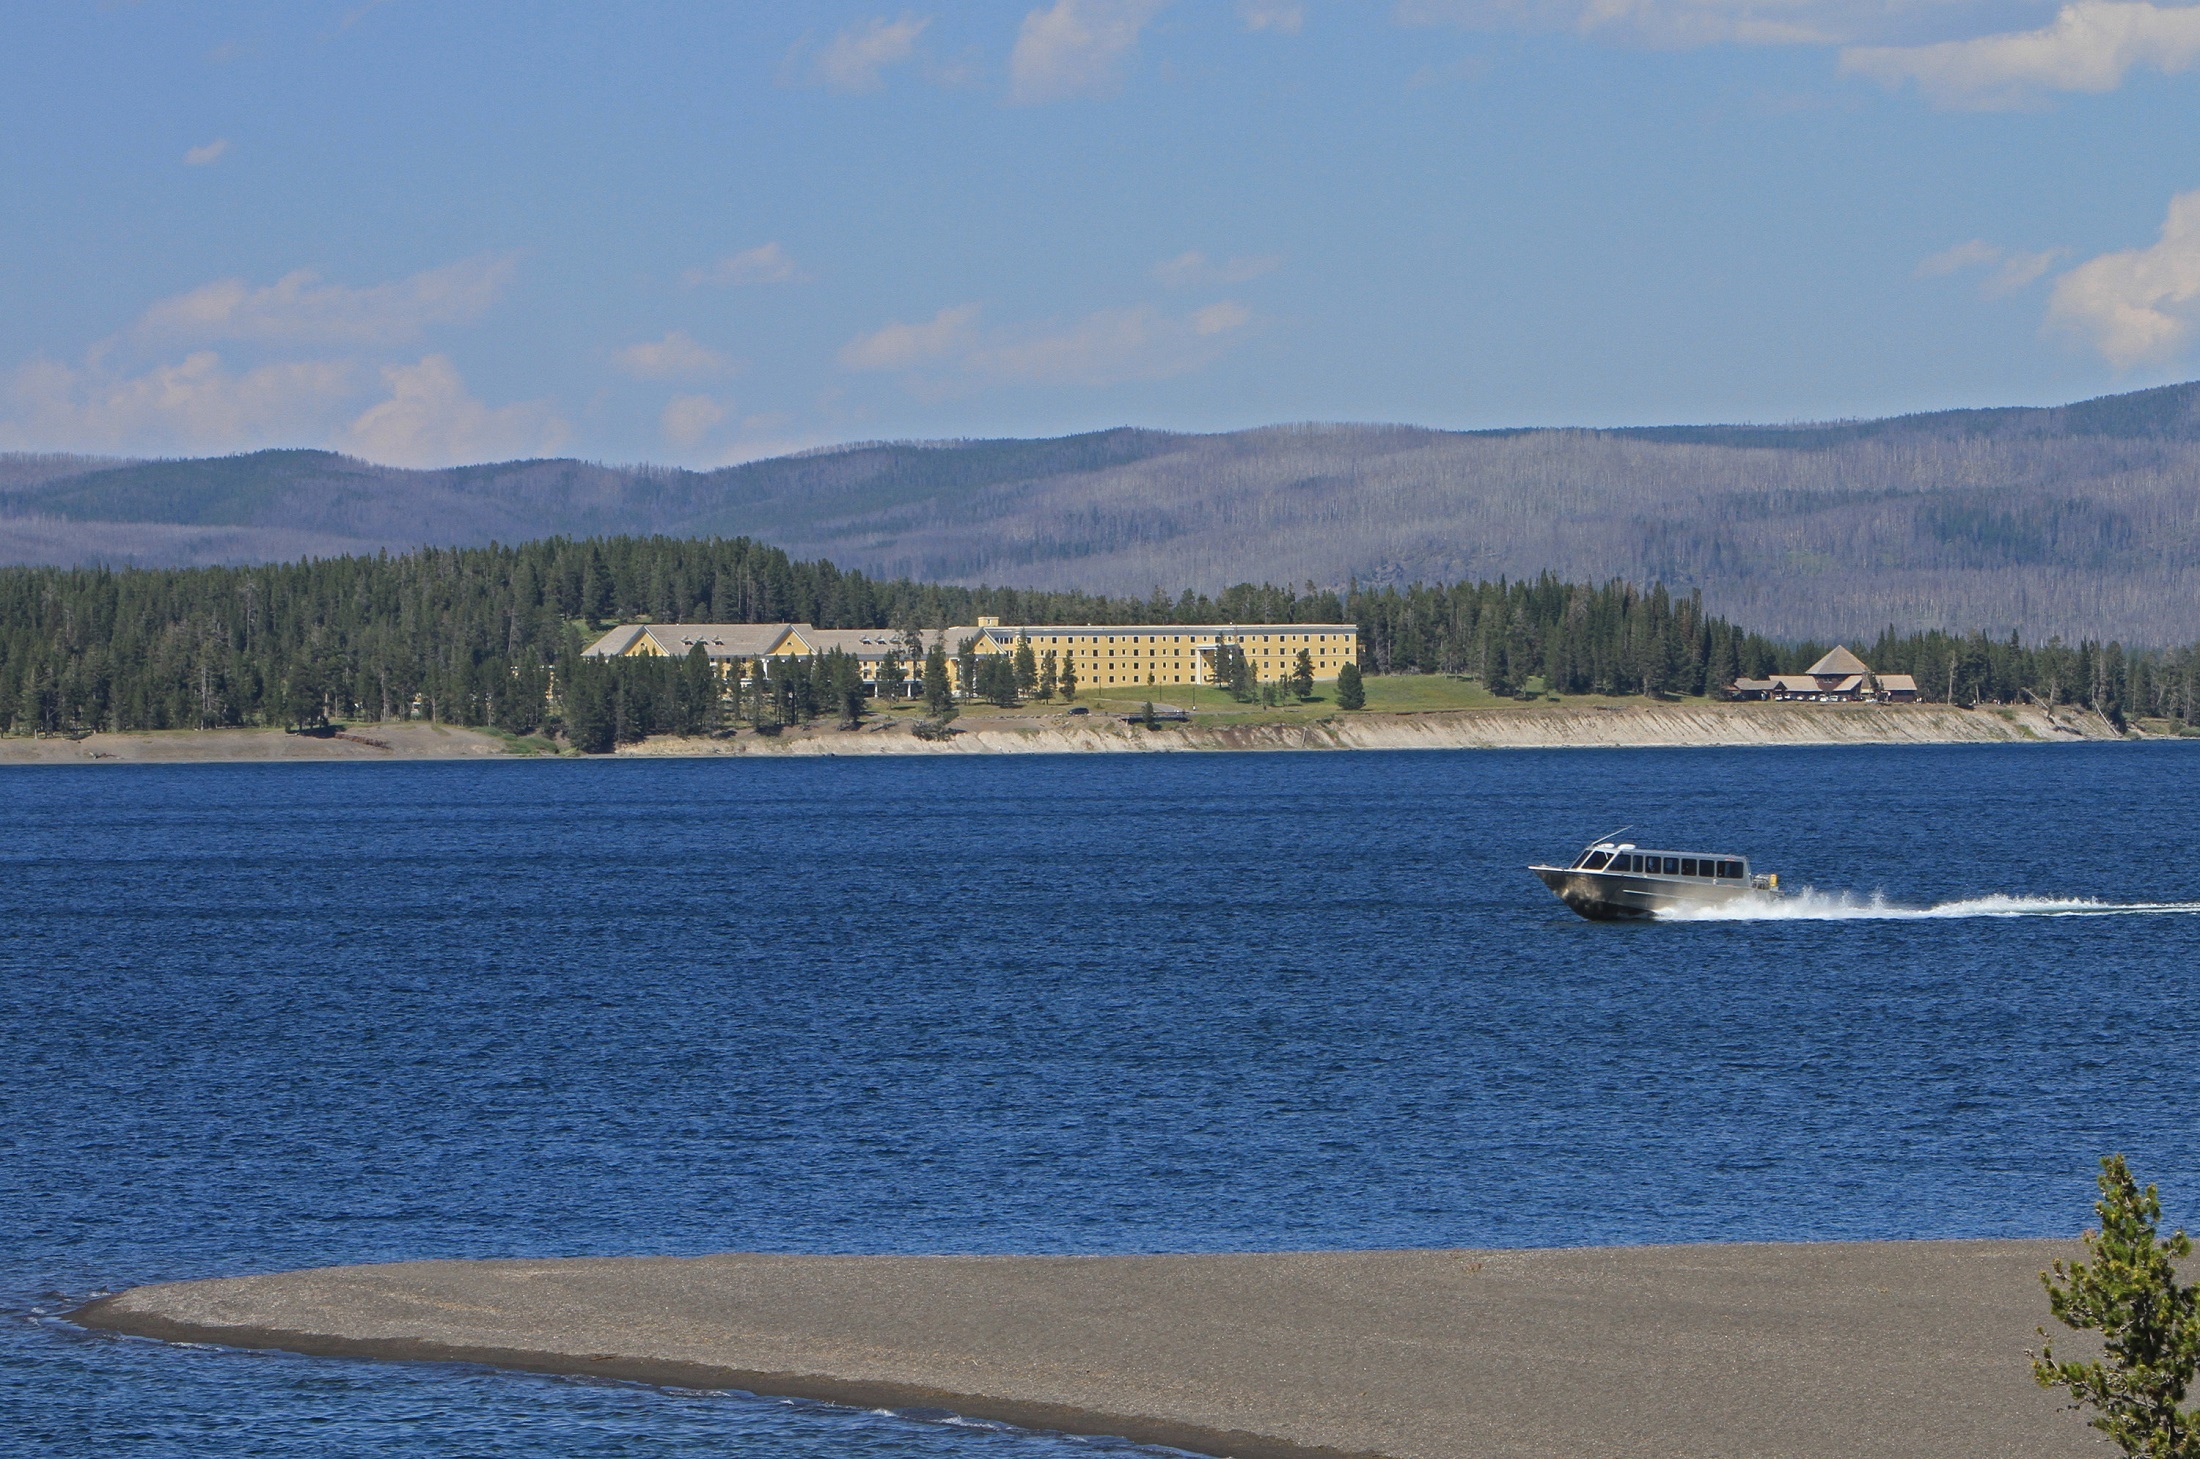
landscape, sea, coast, water, wilderness, mountain, shore, lake, recreation, vehicle, usa, bay, reservoir, body of water, trees, outdoors, fun, hotel, mountains, loch, wyoming, touring, yellowstone national park, scenic cruiser